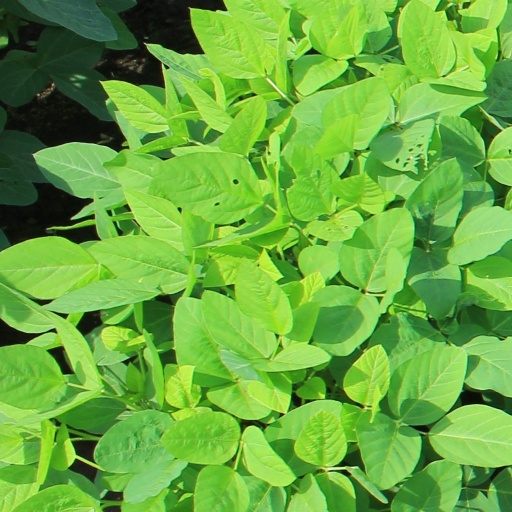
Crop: soybean